Starfish

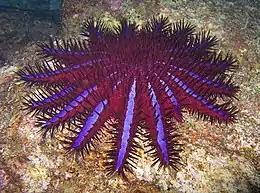
Warning coloration in the crown-of-thorns starfish

Starfish may be preyed on by conspecifics, sea anemones, other starfish species, tritons, crabs, fish, gulls, and sea otters. Their first lines of defence are the saponins present in their body walls, which have unpleasant flavours. Some starfish such as "Astropecten polyacanthus" also include powerful toxins such as tetrodotoxin, while the slime star can ooze out large quantities of repellent mucus. The crown-of-thorns starfish possesses sharp spines, toxins and bright warning colours.